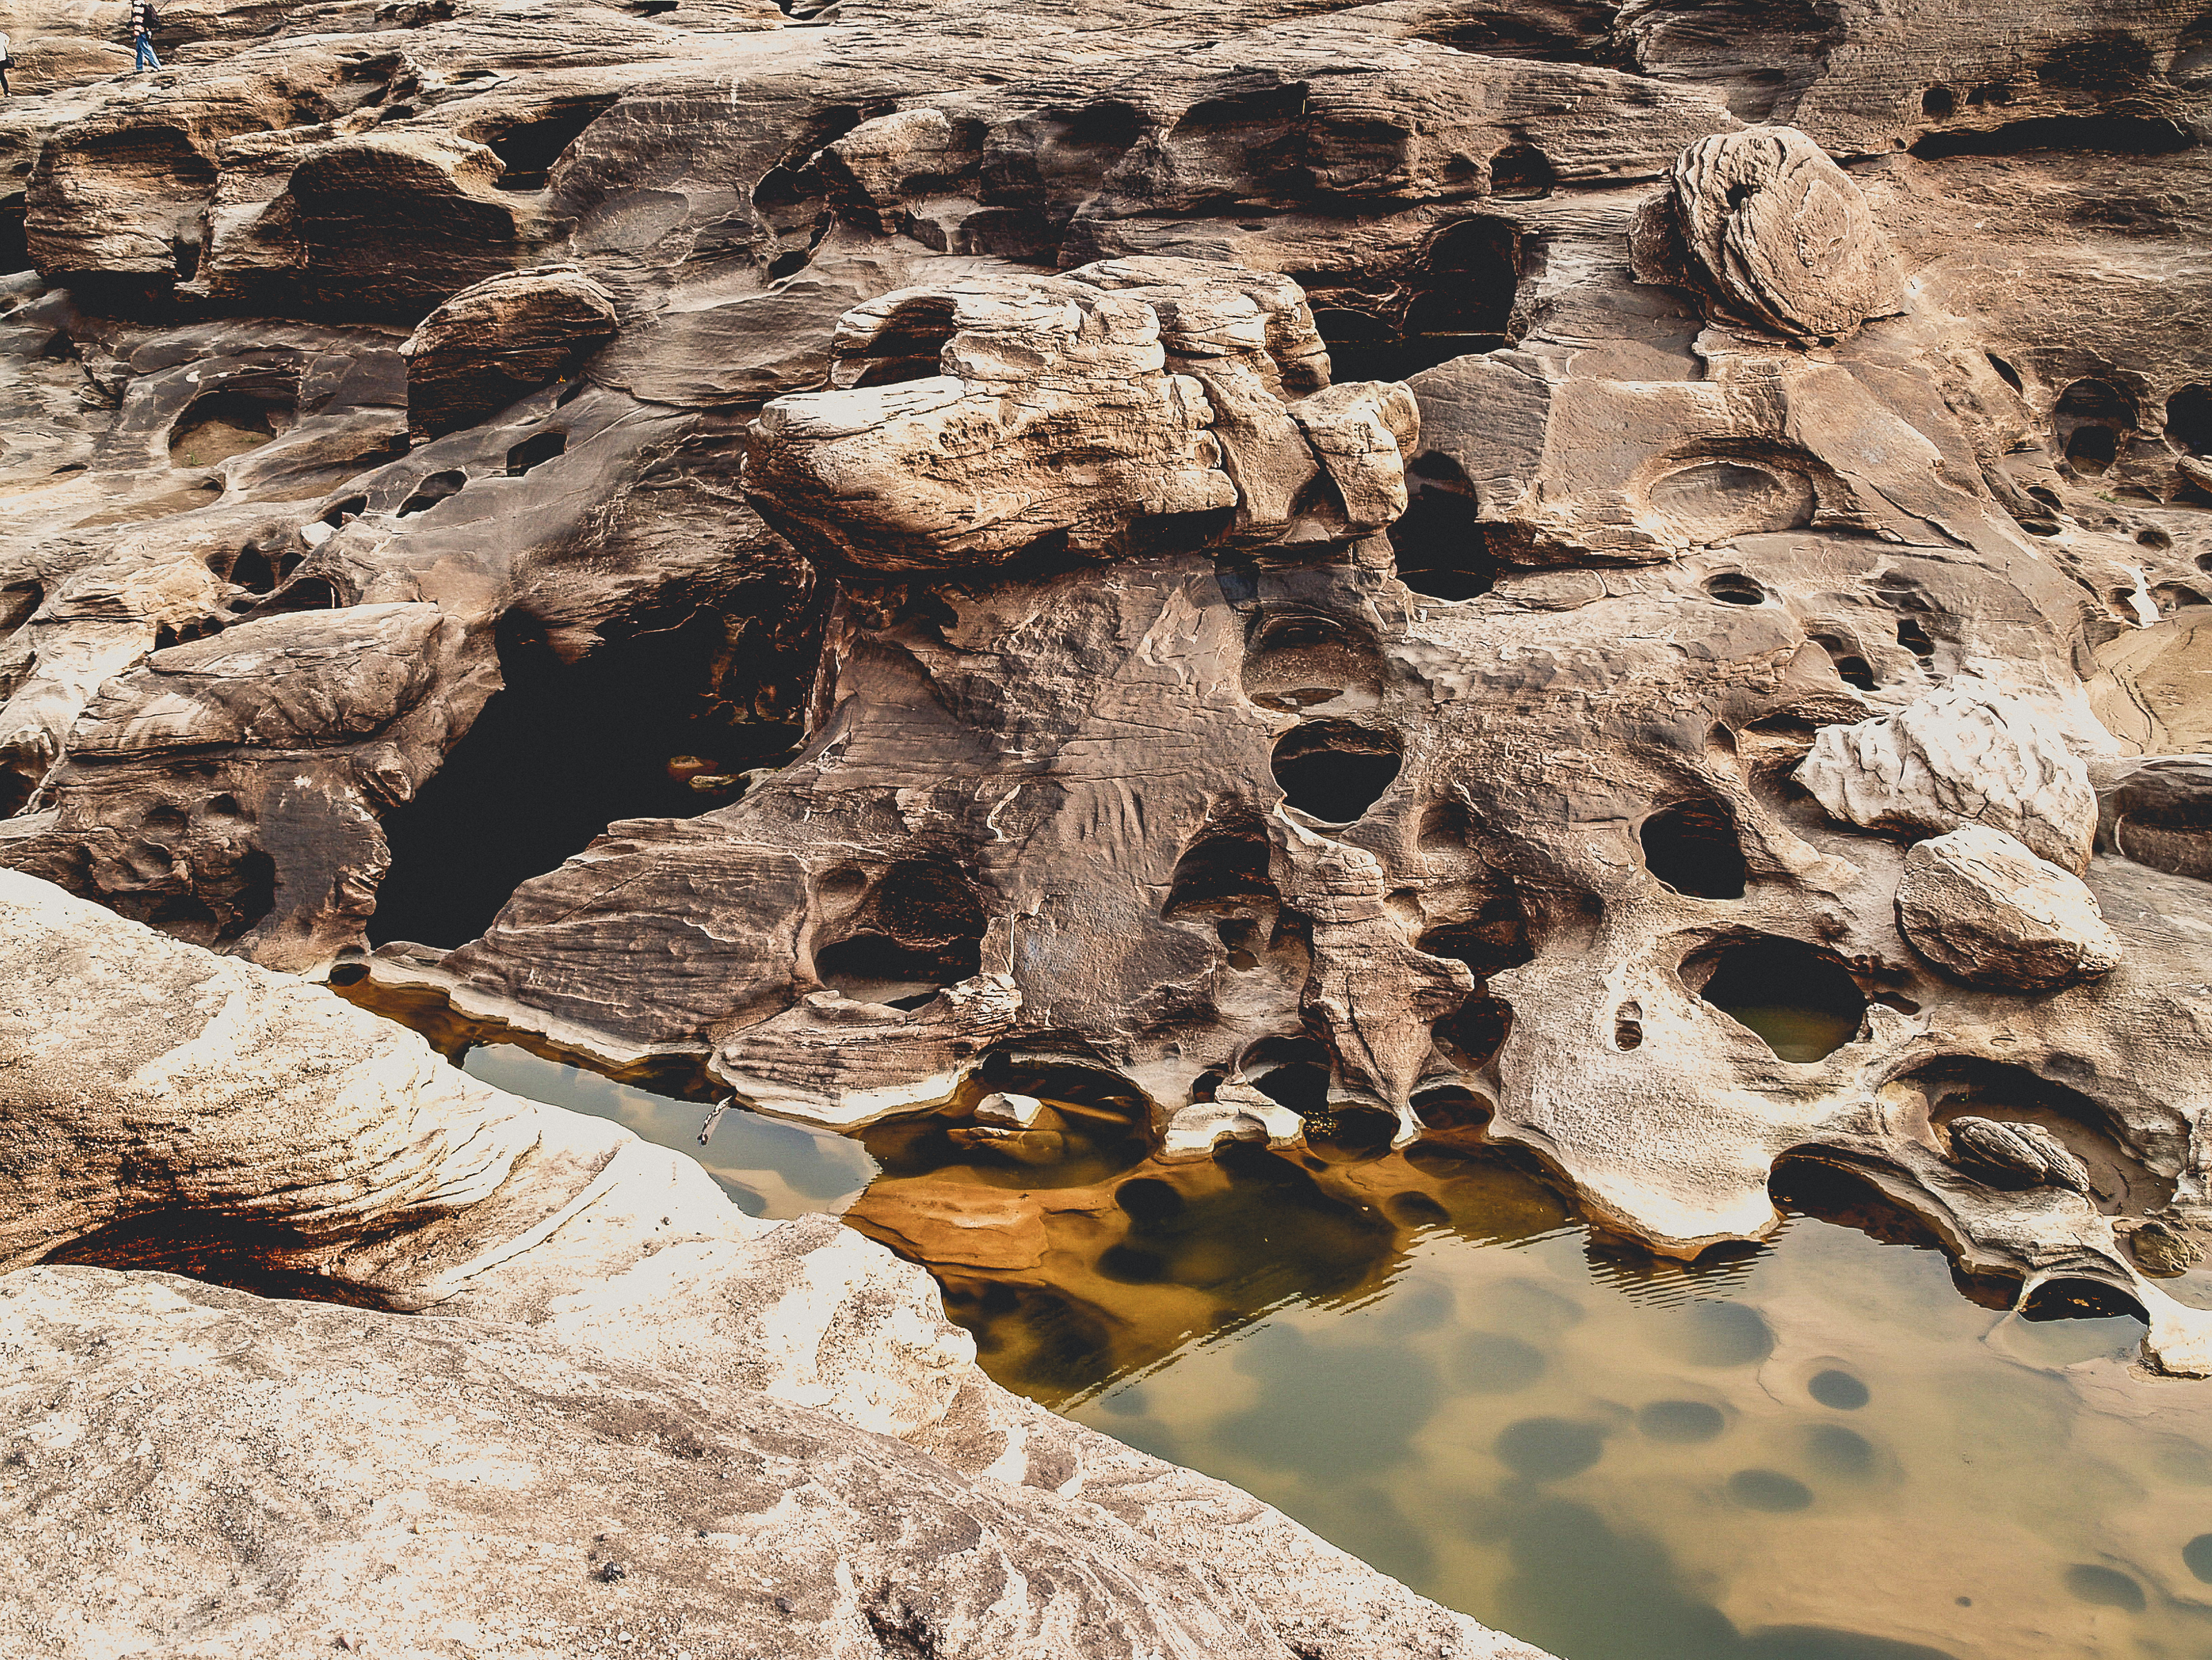
rock, travel, water, landscape, stone, view, tropical, thailand, sky, nature, sampanbok, beautiful, landmark, natural, summer, river, park, canyon, scenery, vacation, unseen, outdoor, thai, amazing, grand, mekong, background, tourist, hole, rocky, badlands, geology, wadi, bedrock, formation, outcrop, boulder, igneous rock